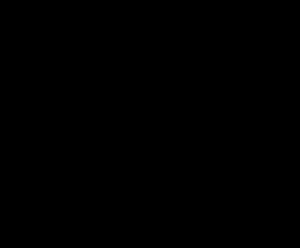
Un acide phosphonique, ou phosphonate, est un composé organophosphoré caractérisé par le groupe RPO, dans lequel R, R’ et R’’ représentent un atome d'hydrogène, un groupe alkyle ou un groupe aryle.